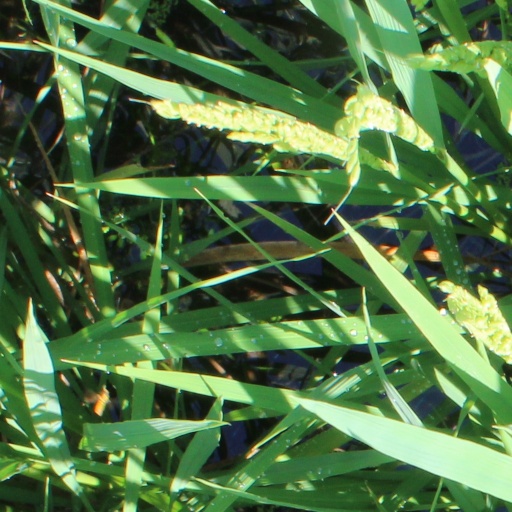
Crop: rice